Mount Austin Playground

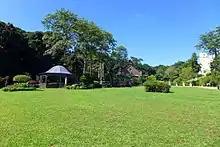
Mount Austin Playground lawn

Mount Austin Playground is a park and playground along Mount Austin Road, at Victoria Peak, Hong Kong.